Nunoshida Station

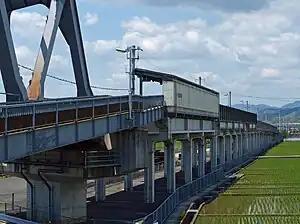
Nunoshida Station in 2010

is junction passenger railway station located in the city of Kōchi city, the capital of Kōchi Prefecture, Japan. It is operated by JR Shikoku and has the station number "D42".